Xatar

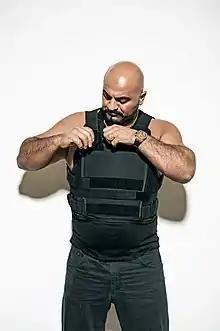
Xatar in 2018

At the end of the year Xatar founded the label "Groove Attack TraX" together with the distributor "Groove Attack". Mero was the first artist to receive a contract. With his first three singles "Baller los", "Hobby Hobby" and "Wolke 10" as well as his album "Ya Hero Ya Mero", which followed in March 2019, he reached number 1 in the German charts. "Baller los" also received gold records in Germany, Austria and Switzerland. This was followed in May 2019 by the release of Eno's album "Fuchs" by "Alles oder Nix Records". The single release "Ferrari" with Mero occupied number 1 in Germany, Austria and Switzerland.